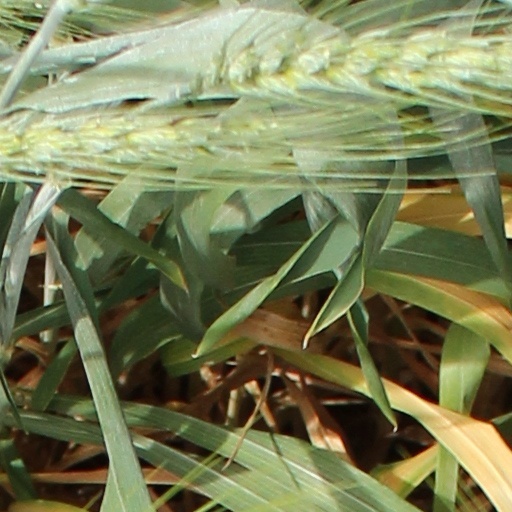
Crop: wheat